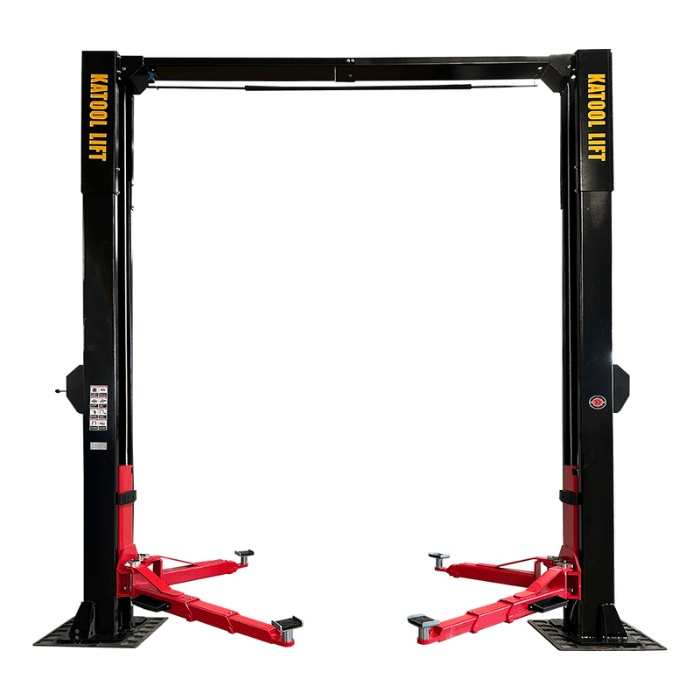
Katool Heavy-Duty Two Post Vehicle Lift (220v) - 15,000 lb Capacity | KT-M150D
Brand: KATOOL
.content-wrapper { text-align: center; margin-bottom: 10px; /* Reduces space between title and content */ } html, body { width: 100%; height: 100%; overflow-x: hidden; /* Prevent horizontal scrolling */ } .content-wrapper h2 { margin-bottom: 5px; /* Reduce space below the title */ } .content-container { display: flex; flex-wrap: wrap; align-items: center; gap: 20px; } .text-content { flex: 1; min-width: 300px; } .image-content { flex: 0 0 auto; text-align: center; margin-top: -195px; /* Move image down slightly */ } .image-content img { width: 330px; height: auto; } /* Make the image bigger on desktop */ @media (min-width: 769px) { .content-wrapper { margin-bottom: -80px; /* Further reduce space for desktop */ } .content-wrapper h2 { margin-bottom: -25px; /* Remove extra spacing below title */ } .image-content img { width: 500px; margin-top: 90px; } } /* Mobile Adjustments */ @media (max-width: 768px) { .content-container { flex-direction: column; } .image-content { margin-top: 10px; /* Less space on mobile */ } .image-content img { width: 100%; max-width: 400px; } } .text-content a, .text-content a:visited, .key-features-text a, .key-features-text a:visited { color: #00A1CF !important; text-decoration: none; } .text-content a:hover, .text-content a:focus, .key-features-text a:hover, .key-features-text a:focus { color: #b89469 !important; /* Slightly darker shade */ } Tired of Capacity Limits? Upgrade to the Katool KT-M150D 15,000 lb 2-Post Car Lift for Ultimate Performance Buying a vehicle lift for garage use shouldn’t feel like a gamble. Too often, folks end up with vehicle car lifts that can’t handle heavy-duty workloads or leave them fumbling with complicated safety systems. You need a solution that tackles capacity concerns head-on—no more underpowered hydraulics stalling halfway up or sketchy cable setups. The Katool KT-M150D offers a whopping 15,000 lb lifting capacity and a low 4.3″ pad height, so you get serious muscle and accessibility all in one package. Installation headaches? Say goodbye. This clear-floor, symmetric 2-post design mounts on a standard 6.5″ concrete slab and comes with concealed cable and oil lines for a sleek, hassle-free setup. The dual hydraulic direct-drive cylinders power you up to 72.83″ in under a minute, while the manual safety lock ensures you stay safe every time. And if you ever need to lower the lift manually—say during a power outage—the emergency manual lowering system has got your back. Whether you’re servicing medium to heavy-duty vehicles or optimizing your workshop flow, this vehicle garage lift is built to international CE standards . You’ll appreciate the dual-sided engagement lock, top limit switch, and fully concealed lines—all designed for longevity and peace of mind. With a 10 L oil reservoir compatible with N32/N46 hydraulic oil or Dexron ATF, you’ll spend less time on maintenance and more time on the lift itself. It’s the robust, reliable vehicle lift your garage has been waiting for. *The concrete must be at least 6.5" (165.1 mm) thick and have a minimum strength of 3000 PSI. Installing this lift on inadequate concrete may lead to serious injury or death. It is the customer's responsibility to confirm the concrete's thickness and strength before purchasing and installing the lift. Need a different capacity or footprint? Explore our full lineup of vehicle lifts to find the perfect match for your shop. Benefits of the Katool KT-M150D Vehicle Lift Heavy-Duty Capacity | Supports up to 15,000 lbs Fast Operation | ≤ 50 sec up, ≥ 20 sec down Space-Saving Design | Clear-floor footprint Superior Safety | Dual-sided lock engagement Low Maintenance | Concealed lines reduce wear Emergency Backup | Manual lowering system Key Features of the Katool KT-M150D 2-Post Lift You'll Love: CE-Compliant International Design: This vehicle lift for garage use meets rigorous CE standards, so you know it’s built to last. You get global-grade manufacturing quality, backed by internationally recognized safety protocols. Manual Safety Lock with Dual-Sided Engagement: Unlike single-point locks that can fail or slip, this lift’s safety lock engages on both posts simultaneously for a secure hold at any height. Dual Equalization Steel Cables: Say goodbye to uneven lifts that tilt or bind. These cables ensure both sides rise in perfect sync, keeping your ride level and extending the lift’s lifespan. Top Limit Switch for Overhead Protection: The top limit switch automatically cuts power at the max height and alerts you if you’ve hit the top, protecting both your investment and shop fixtures. Fully Concealed Cable and Oil Lines: All hoses are hidden inside the columns to prevent damage from shop debris and impact, resulting in a cleaner look and less routine maintenance. Emergency Manual Lowering System: Power’s out but the lift’s stuck? Release hydraulic pressure by hand and lower your vehicle safely without electricity. Katool KT-M150D 15,000 lb 2-Post Car Lift Specifications Manufacturer Katool Model KT-M150D Lifting Capacity 15,000 lbs (6,800 kg) Max Lifting Height 72.83″ (1,850 mm) Rise Time ≤ 50 seconds Lowering Time ≥ 20 seconds Lift Type Clear-Floor, Symmetric 2-Post Drive System Dual Hydraulic Direct-Drive Cylinders Power Requirements 220 V / 60 Hz / 3 kW / 4 HP (3 Phase) Net Weight 820 kg (1,808 lbs) Concrete Requirement Minimum 6.5″ (165 mm) at 3,000 PSI Machine Height 176.77" Machine Width 160.59” Drive-Through Clearance 116.14" Lowest Pad Height 110 mm (4.3″) Swing Arm Symmetric Design Pad Details Screw Lift Pads + Stacking Adapters Safety Lock Manual Dual-Sided Engagement Cable System Dual Equalization Steel Cables Limit Switch Top-Mount Overhead Protection Oil Reservoir Capacity 10 L Hydraulic Fluid N32/N46 Oil or Dexron ATF Emergency Lowering Manual Backup System Included /* Key Features Section */ .key-features-container { display: flex; flex-wrap: wrap; align-items: center; justify-content: center; /* Centers content horizontally */ gap: 30px; max-width: 100%; } /* Text Content */ .key-features-text { flex: 1; min-width: 300px; } /* Image Content */ .key-features-image { flex: 0 0 auto; text-align: center; } .key-features-image img { width: 400px; /* Adjust as needed */ height: auto; } /* Desktop: Align Image and Text */ @media (min-width: 769px) { .key-features-container { flex-direction: row; } } /* Mobile: Move Image Below */ @media (max-width: 768px) { .key-features-container { flex-direction: column; } .key-features-image { order: 1; /* Moves image below text */ } .key-features-image img { width: 100%; max-width: 400px; } p { font-size: 16px !important; line-height: 1.6 !important; } .key-features-text ul { font-size: 16px !important; line-height: 1.6 !important; } } @media (min-width: 769px) { .key-features-image img { width: 500px; /* Adjust size as needed */ height: auto; } } .key-features-text ul li { margin-bottom: 10px; /* Adjust spacing between bullets */ } @media (min-width: 769px) { .space-section { position: relative; top: -10px; /* Adjust as needed */ margin-bottom: -50px; /* Compensate for the move */ } } .text-content a, .text-content a:visited { color: #00A1CF !important; text-decoration: none; } .text-content a:hover, .text-content a:focus { color: #008DB7 !important; /* Slightly darker shade */ } table a, table a:visited { color: #00A1CF !important; text-decoration: none; } table a:hover, table a:focus { color: #008DB7 !important; /* Slightly darker shade */ } /* 1) Trim the H3’s bottom margin */ .key-features-title { margin-bottom: 8px; /* or whatever feels right */ } /* 2) Remove the UL’s top margin (my preferred fix) */ .key-features-text ul { margin-top: 0; }
Category: Business & Industrial > Material Handling > Lifts & Hoists > Personnel Lifts > Two-Post Surface Mounted Lifts